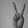
ASL letter: V